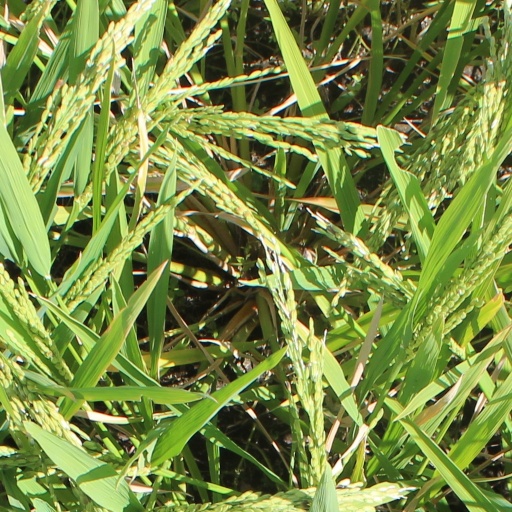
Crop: rice